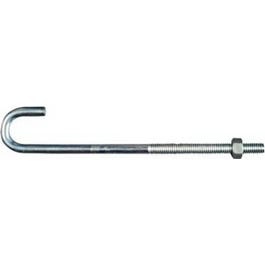
J Bolt, Zinc, 5/16 x 7-In.
5/16"x7", zinc, j bolt.
Brand: National Hardware
Category: Hardware > Hardware Accessories > Hardware Fasteners > Nuts & Bolts